Humayun

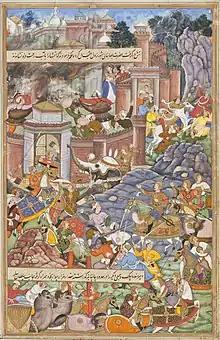
The Mughal Emperor Humayun, fights Bahadur Shah of Gujarat, in the year 1535.

Humayun had two major rivals for his lands: Sultan Bahadur of Gujarat to the southwest and Sher Shah Suri (Sher Khan) settled along the river Ganges in Bihar to the east. Humayun's first campaign was to confront Sher Shah Suri. Halfway through this offensive, Humayun had to abandon it to focus on Gujarat, where a threat from Ahmed Shah had emerged. Humayun was victorious annexing Gujarat, Malwa, Champaner and the great fort of Mandu.